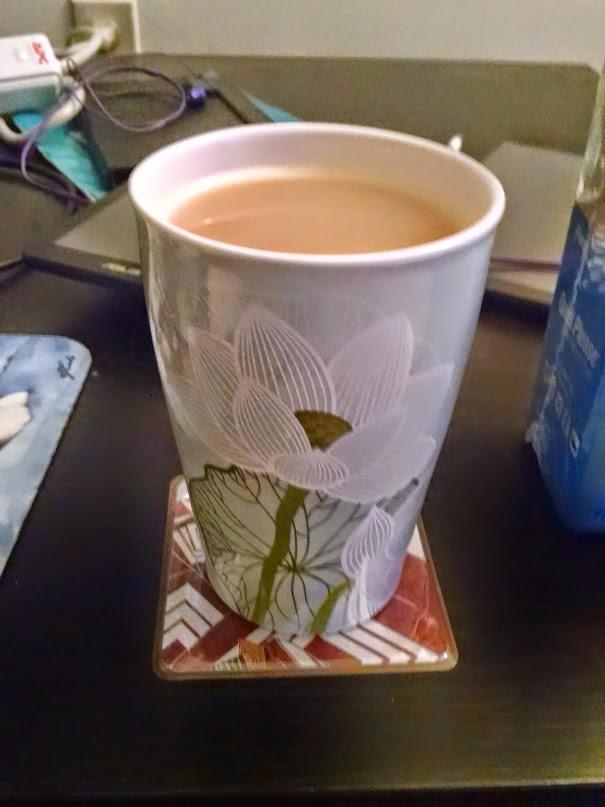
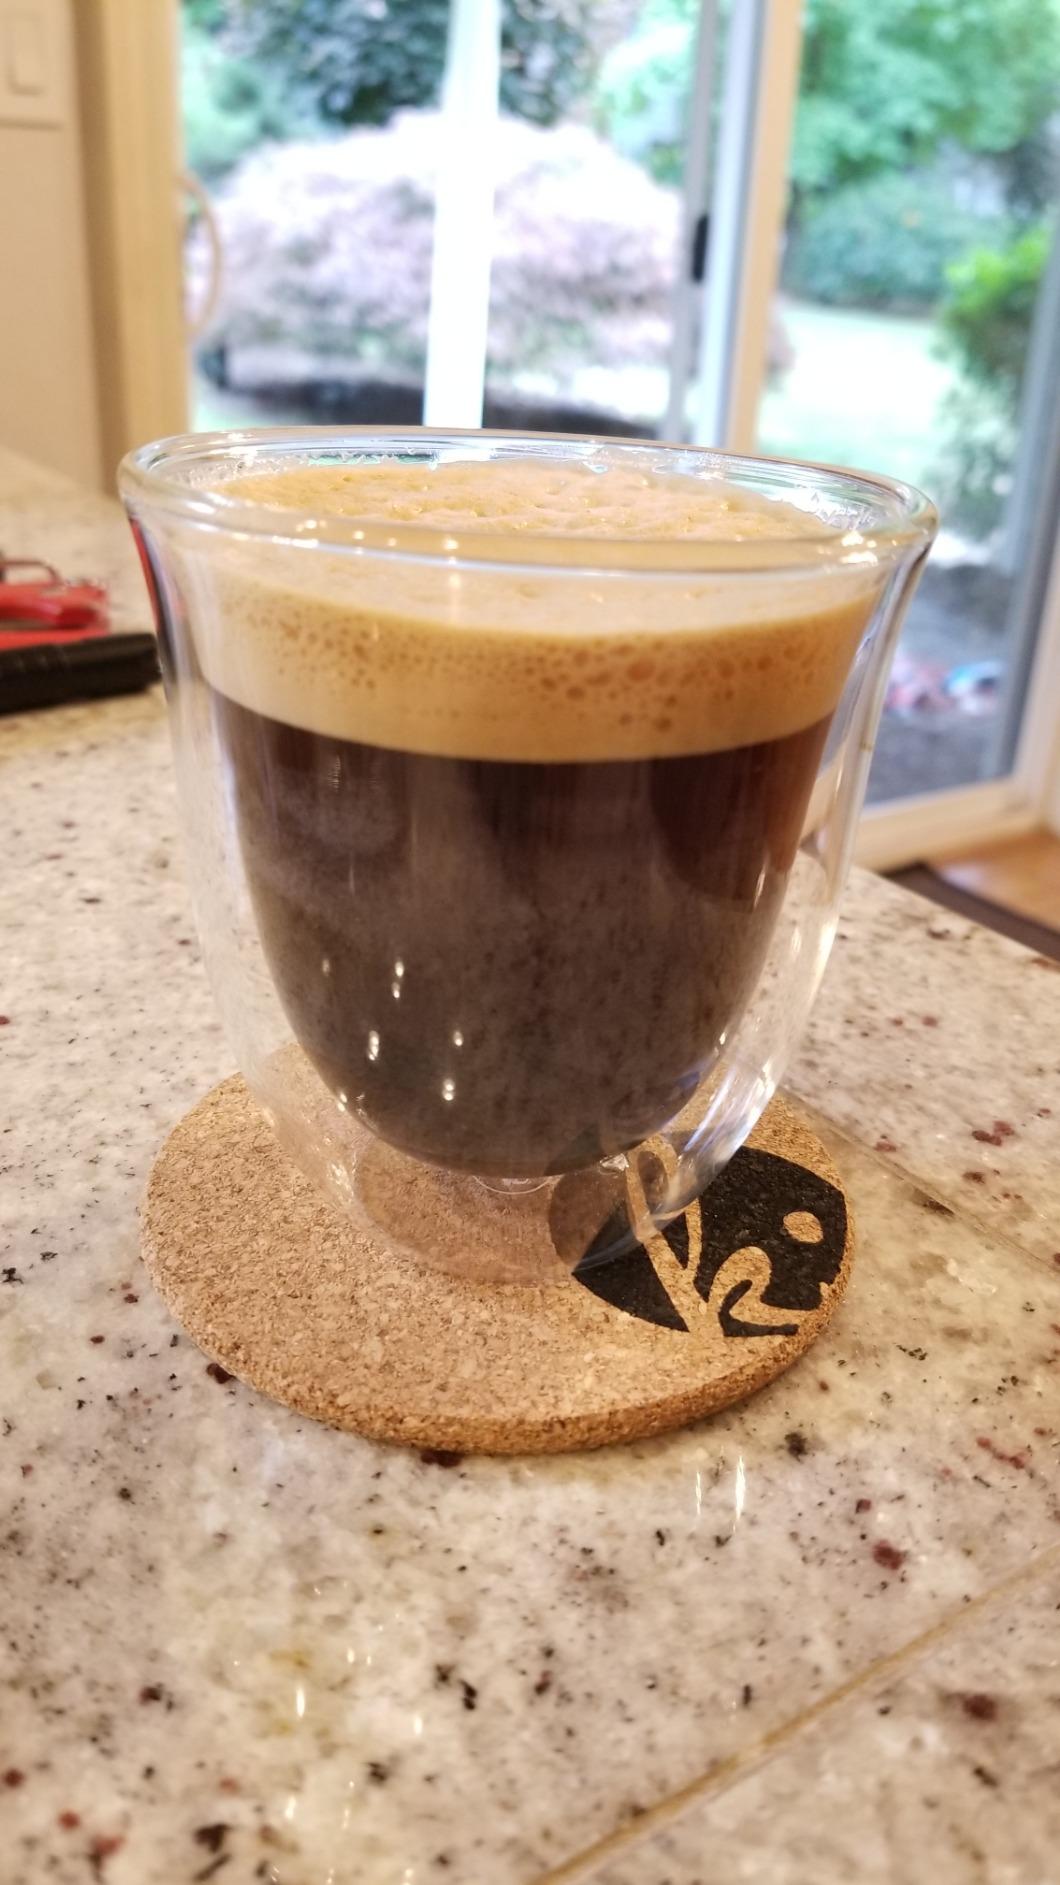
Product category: items_mug
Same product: no